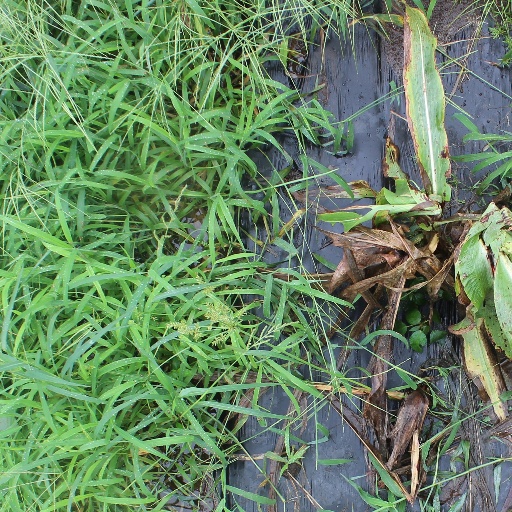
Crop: sorghum